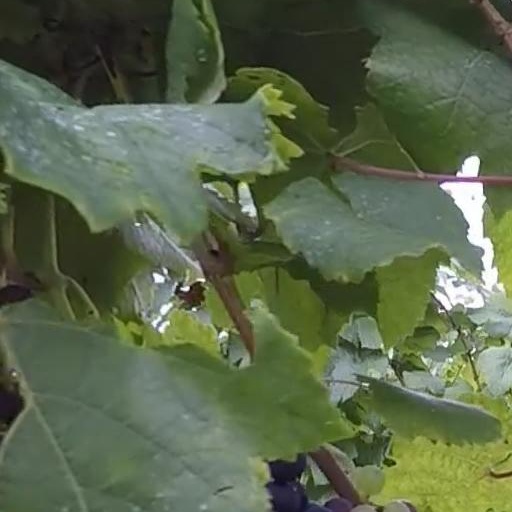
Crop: grape